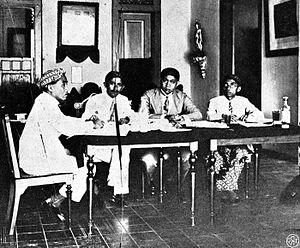
Les Wiranatakoesoema, qu'on écrit également Wiranatakusuma ou encore Wiranatakoesoemah, sont une famille de la noblesse de robe sundanaise. Pendant une longue période, les bupati de Bandung furent choisis dans cette famille.
Les priyayi étaient, dans la Java des Indes néerlandaises, ceux des indigènes qui travaillaient pour le gouvernement : cadres administratifs, enseignants, fonctionnaires en général.